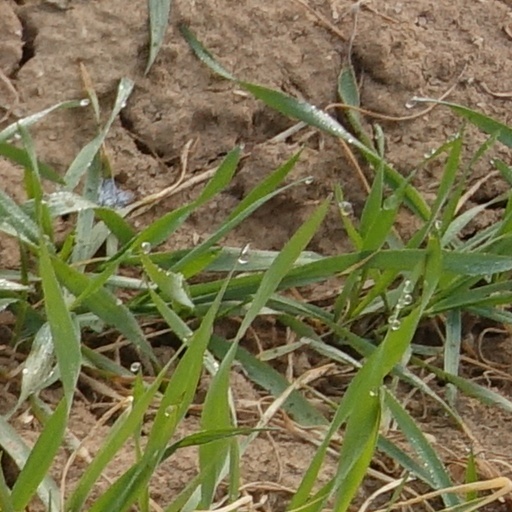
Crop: wheat